Ivor Barry

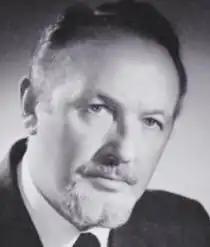
Publicity Photo of Ivor Barry

Ivor Barry (12 April 1919 – 12 December 2006) was a Welsh film and television actor.